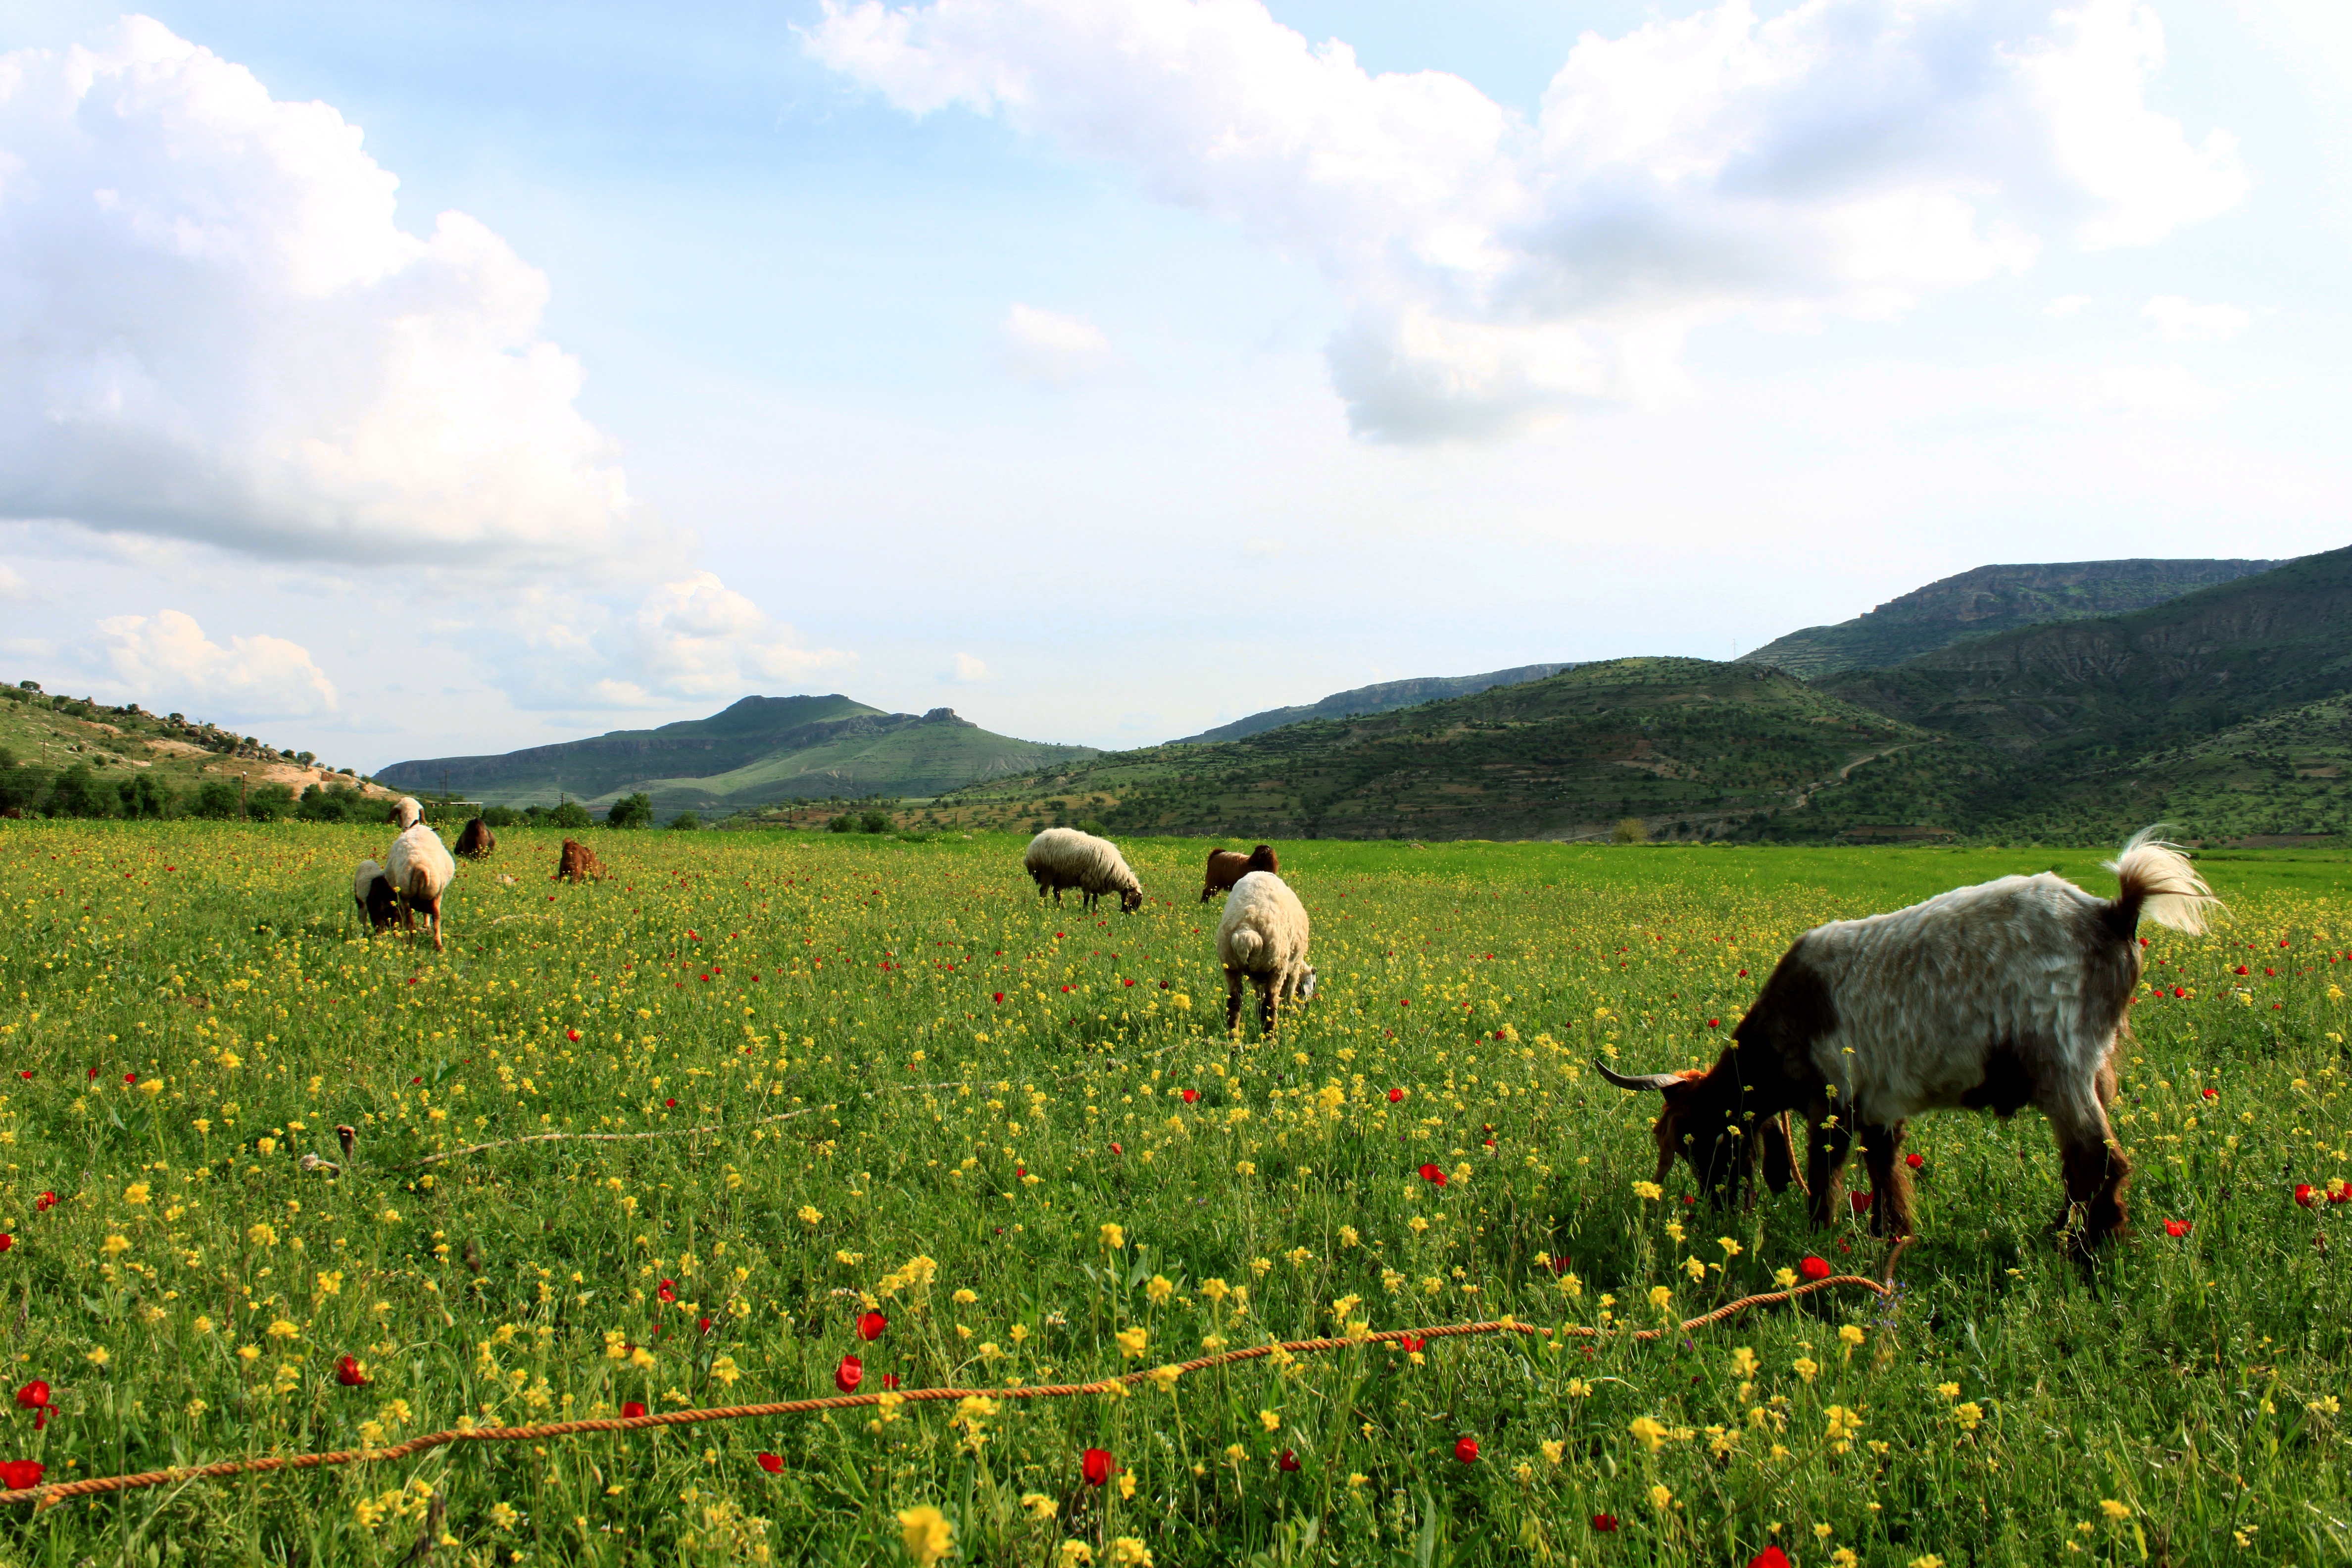
landscape, nature, grass, mountain, field, farm, meadow, prairie, hill, flower, goat, herd, pasture, grazing, agriculture, plain, sunny, grassland, plateau, habitat, taylor, ecosystem, steppe, rural area, natural turkey, cattle like mammal, mardin